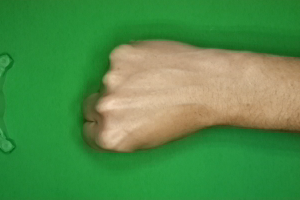
Label: rock